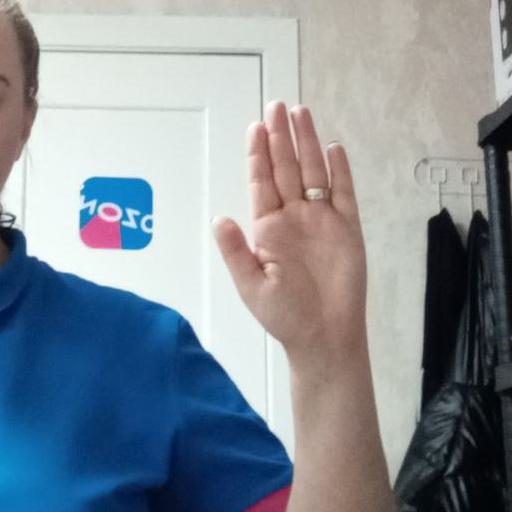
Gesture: stop